Soviet submarine K-222

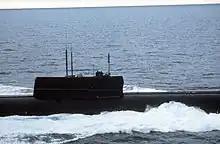
A close-up of "K-222"s sail, 26 October 1983

The submarine's primary armament consisted of 10 P-70 missiles in individual tubes between the inner and outer hulls forward of the sail. The tubes were positioned upwards at an angle of 32.5 degrees. As the missile used four solid-propellant boosters, it could be launched underwater at a maximum depth of . No more than five missiles could be fired in one volley and the second volley could be fired three minutes later. The narrowness of the bow compartment prevented "K-222" from being fitted with more than four torpedo tubes, although she stowed eight reloads for them. The torpedoes could be fired down to a depth of .